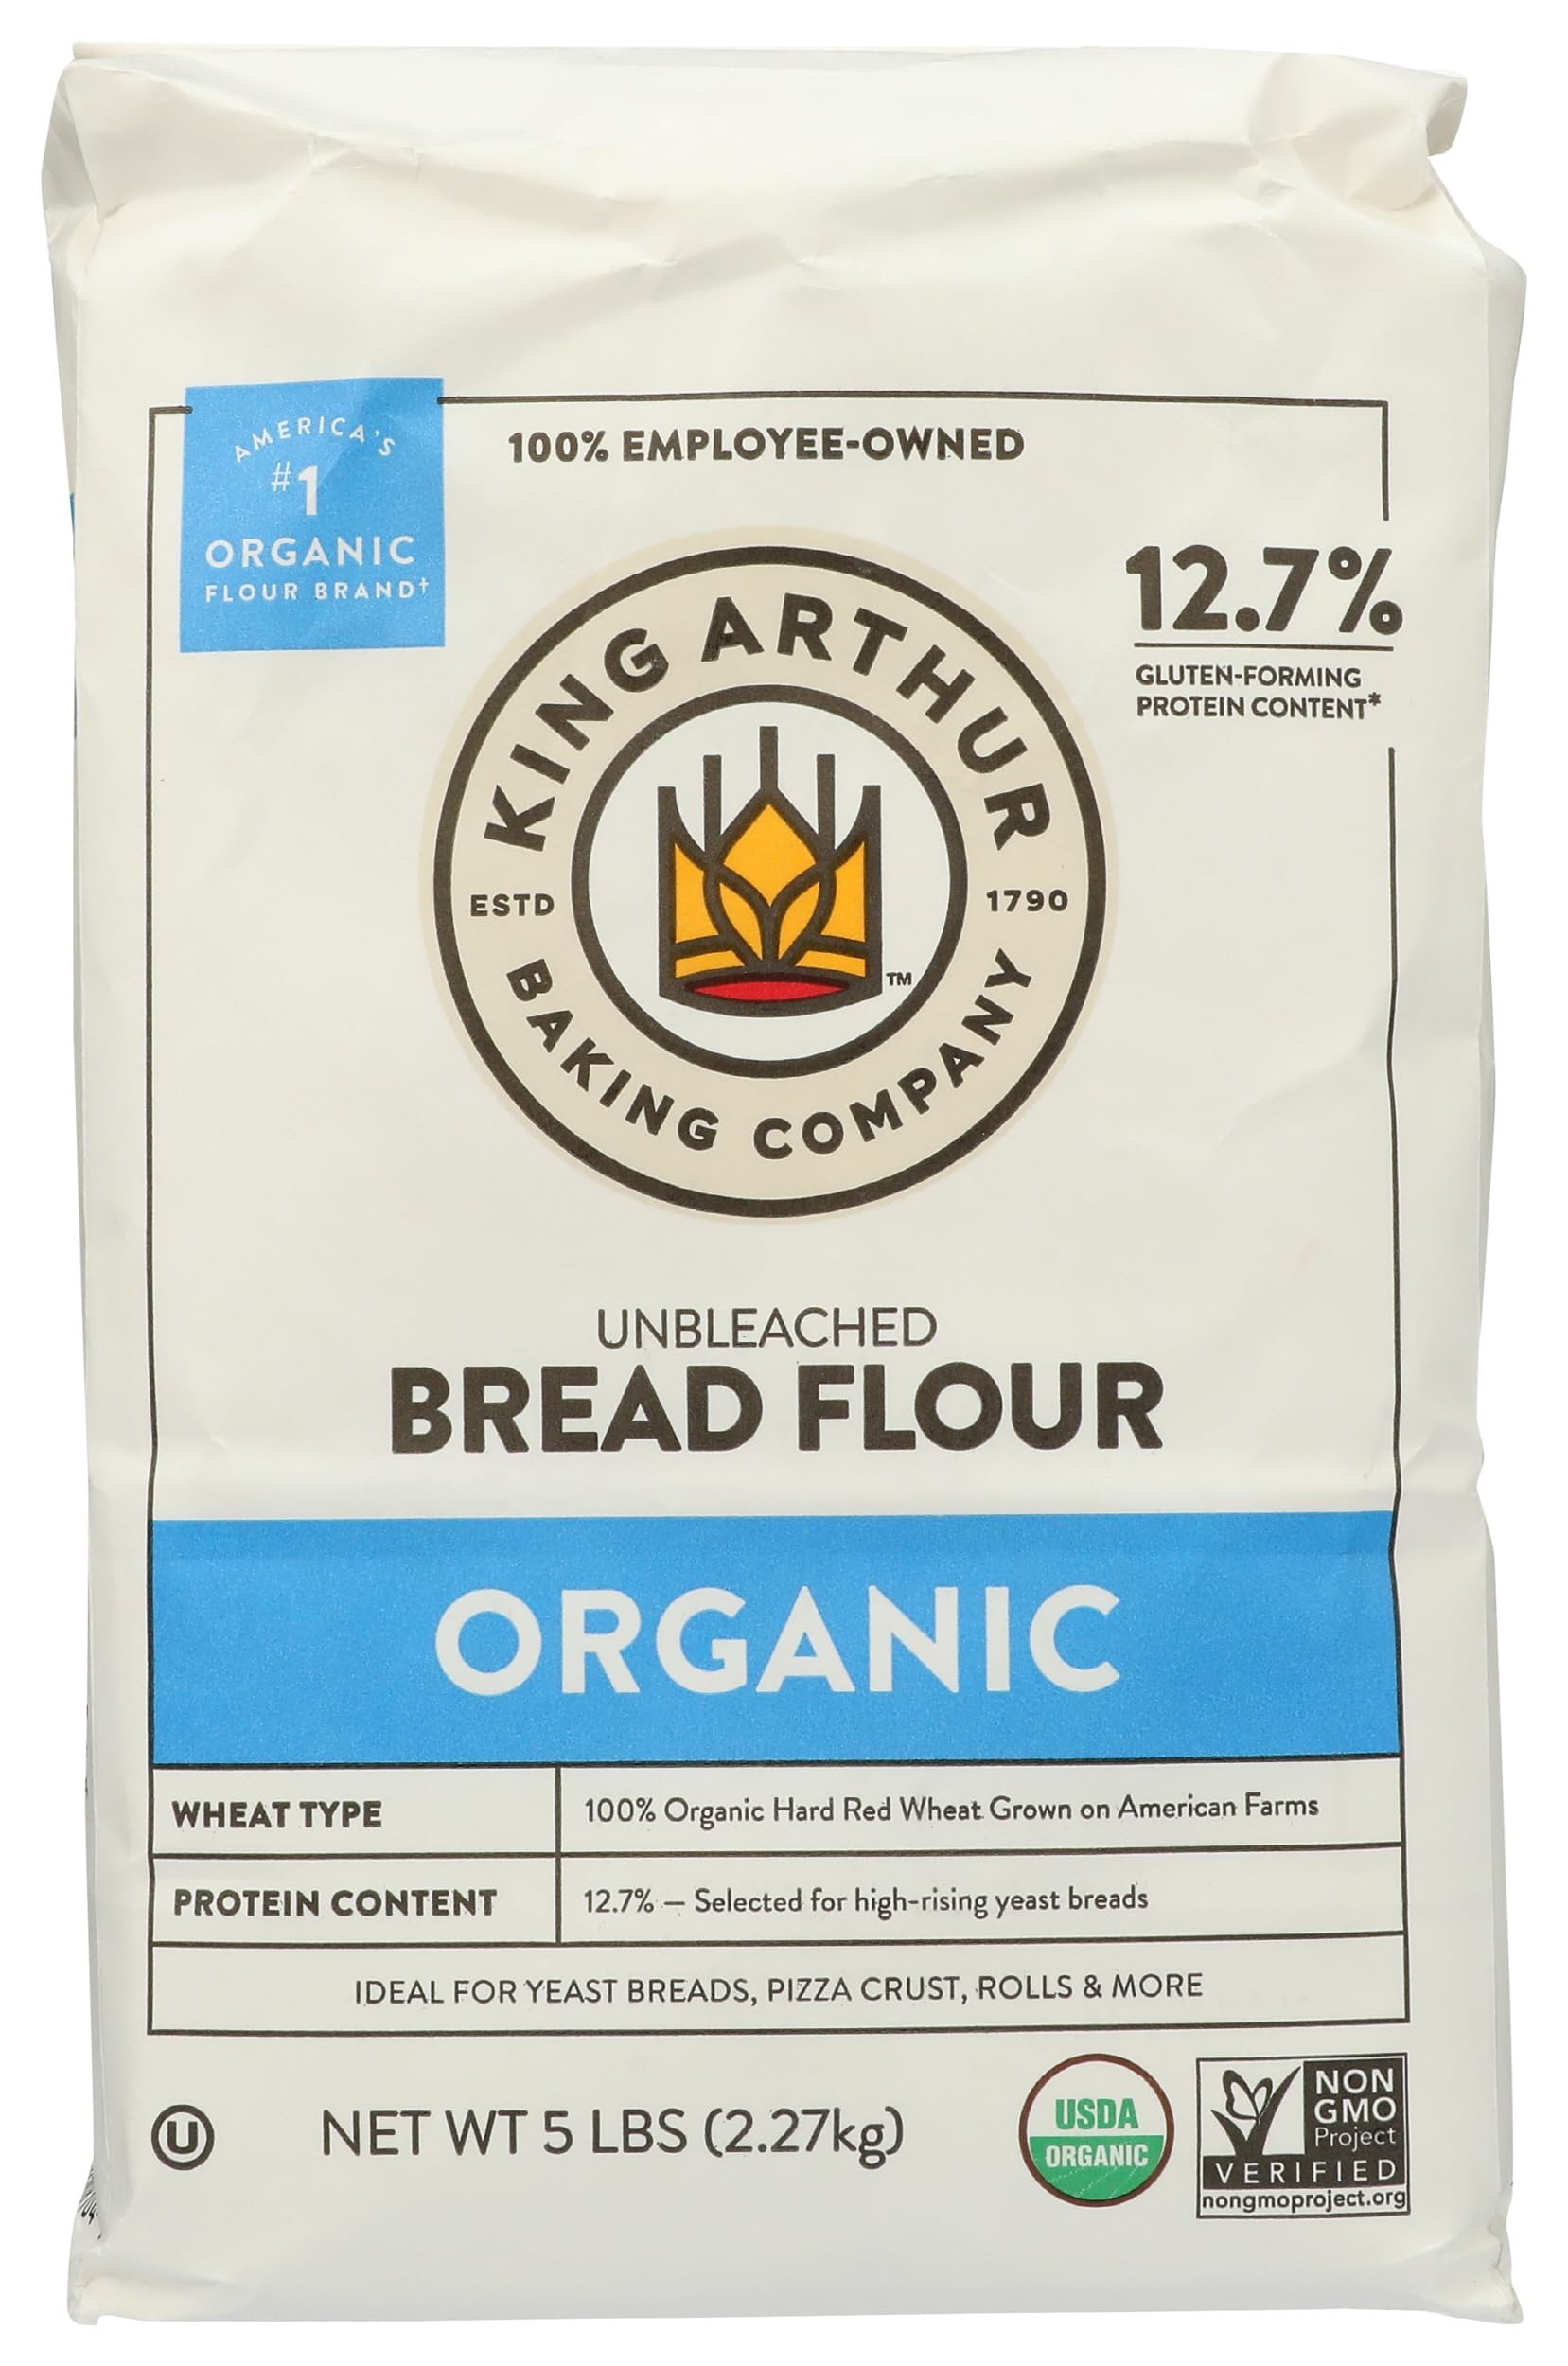
Item Name: King Arthur Flour, Og, Bread, 5-Pound
Bullet Point: King Arthur
Value: 80.0
Unit: Ounce

Price: 9.49